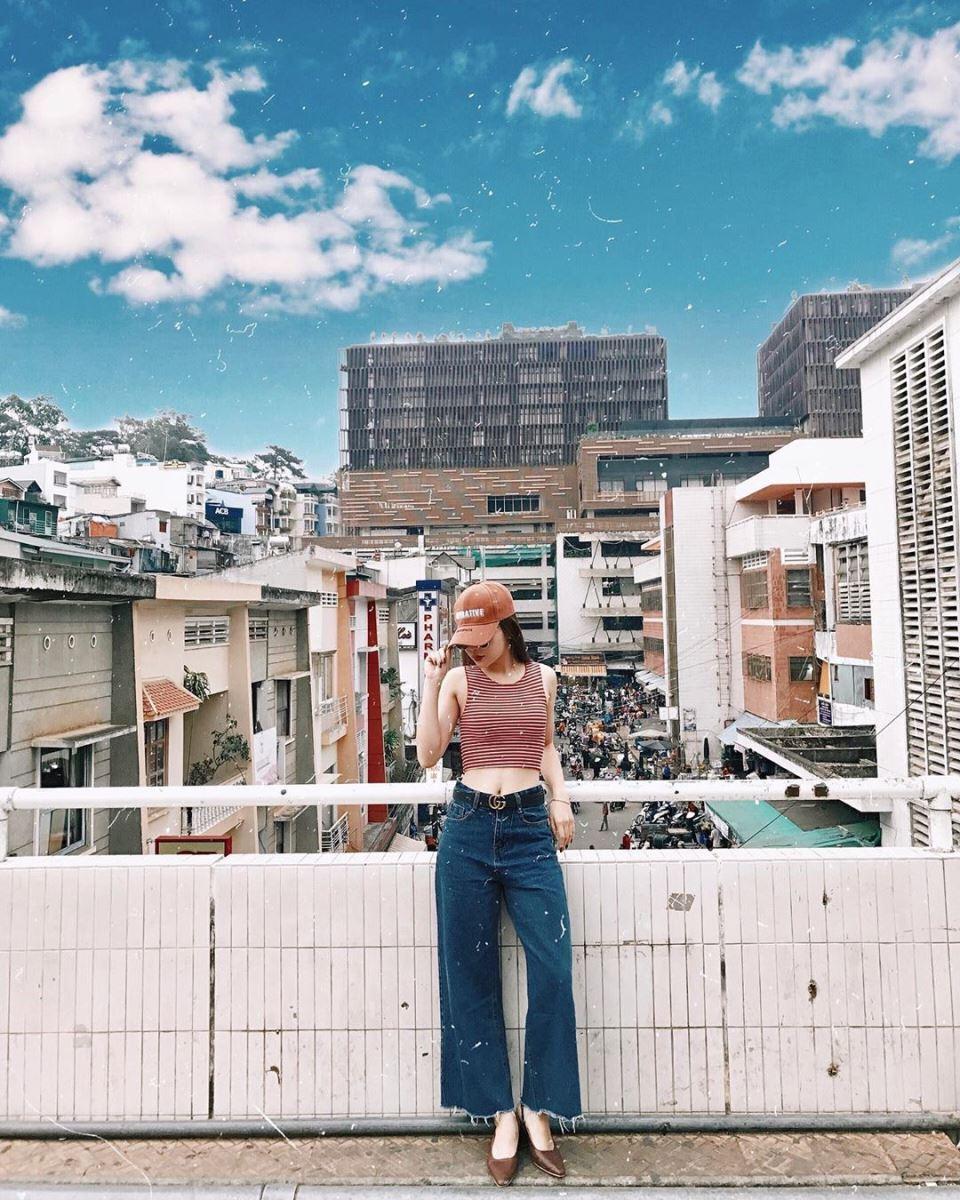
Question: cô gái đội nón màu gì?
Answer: cô ấy đội nón màu cam